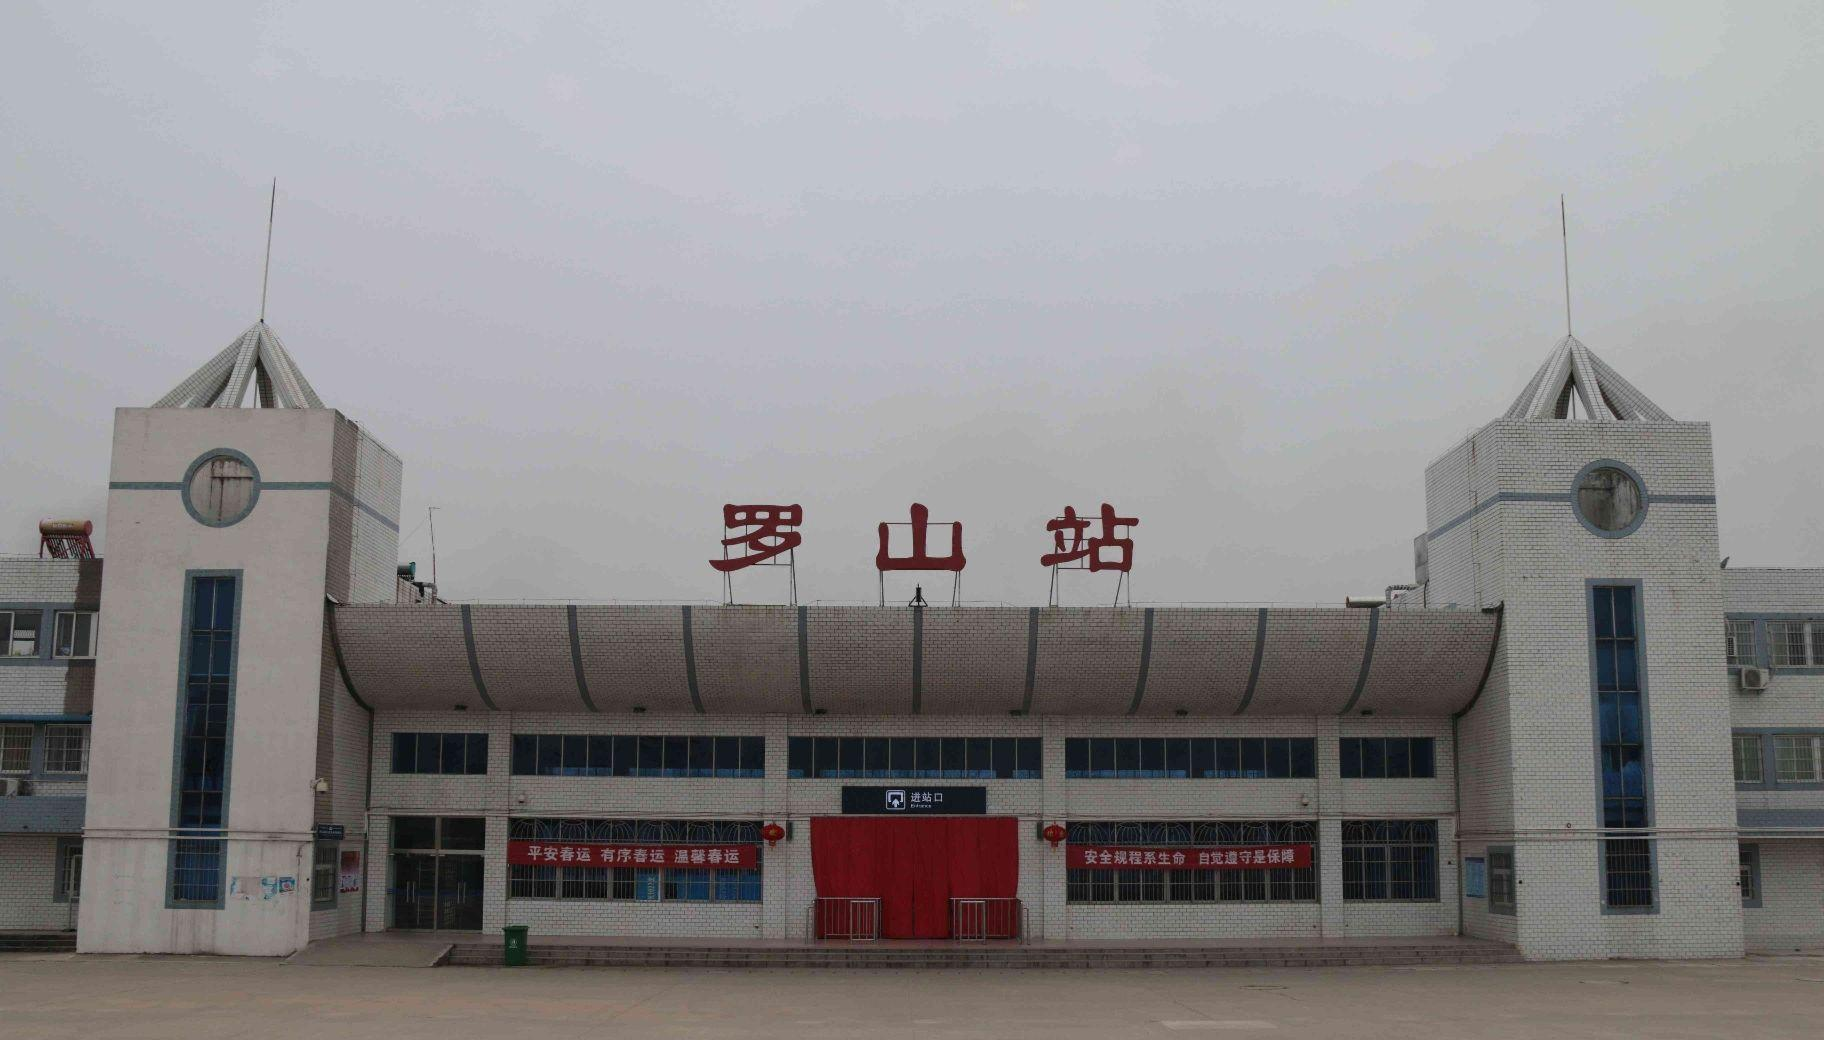
地标名称：罗山站
所在城市：信阳市·罗山县